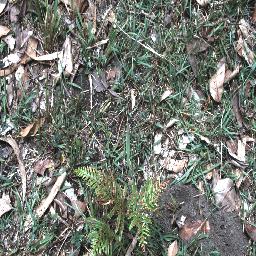
Label: negative